Greatest Misses

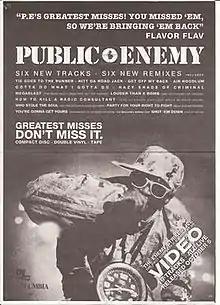
Promotional flyer for the album

The album peaked at number 13 on the "Billboard" 200 and number 10 on the Top R&B/Hip-Hop Albums in the United States. It was certified Gold by the Recording Industry Association of America on November 18, 1992 for selling 500,000 units in the US alone. It also made it to number 14 on the UK Albums Chart, number 15 in New Zealand, number 30 in Sweden, number 53 in Germany, number 57 in Australia and number 72 in the Netherlands.